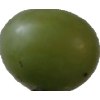
Label: grape